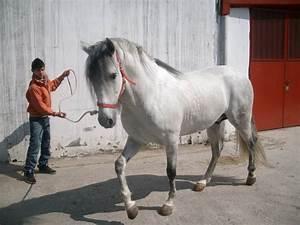
horse